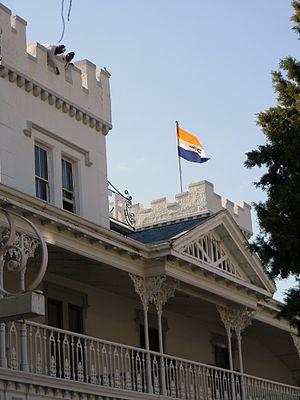
Le drapeau de l'Afrique du Sud est l'emblème national de la République d'Afrique du Sud. Le drapeau actuel est en vigueur depuis le 27 avril 1994, date des premières élections nationales non raciales que connaît alors ce pays en 342 années d'histoire et en 84 ans de démocratie parlementaire. Image d'un État-nation reconstitué, il marque la fin de la symbolique blanche en Afrique du Sud et l'avènement d'une Afrique du Sud mélangée.